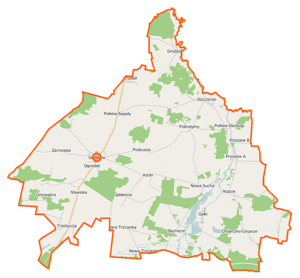
La gmina Grębków est un district administratif (gmina) situé en milieu rural, dans le powiat de Węgrów, en voïvodie de Mazovie, dans le centre-est de la Pologne.